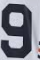
Number: 9